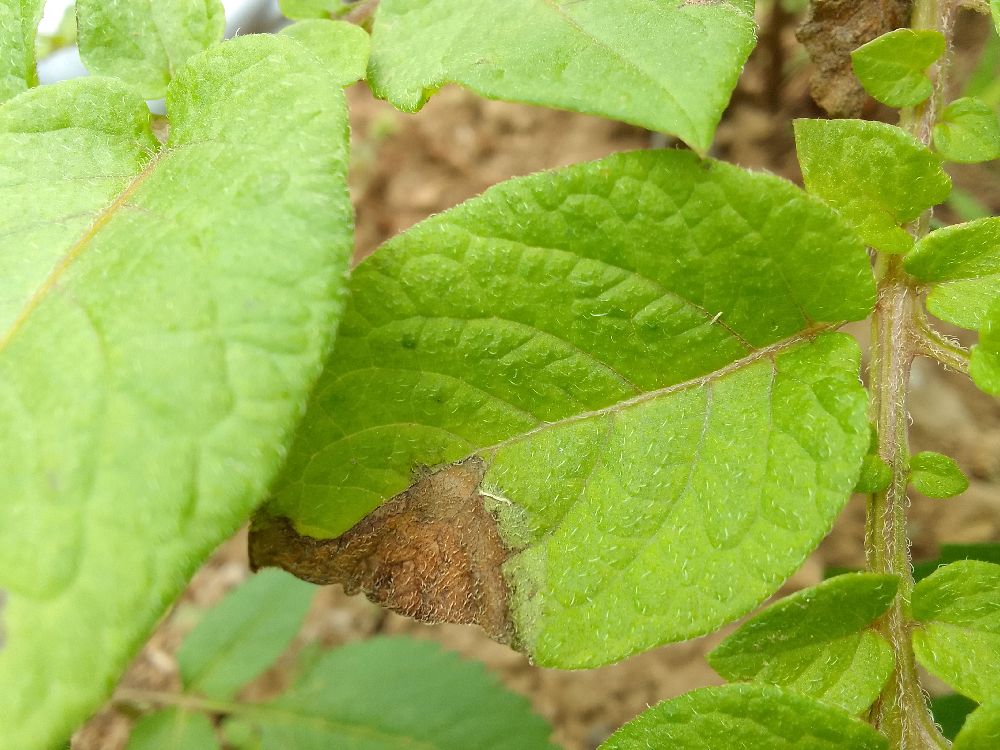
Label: Late blight